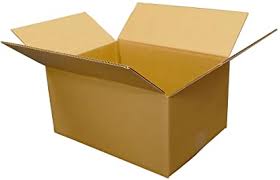
Waste category: cardboard